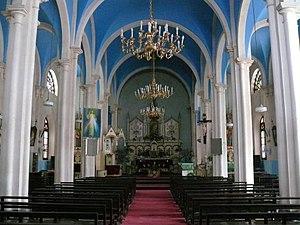
La cathédrale de l'Immaculée Conception à Nanjing (Jiangsu, Chine).
La cathédrale de l'Immaculée-Conception de Nankin, connue aussi localement sous le nom de cathédrale de la rue Shigu, est une église catholique historique située au 112 de la rue Shigu, à Nankin, et qui est la cathédrale de l'archidiocèse de Nankin.